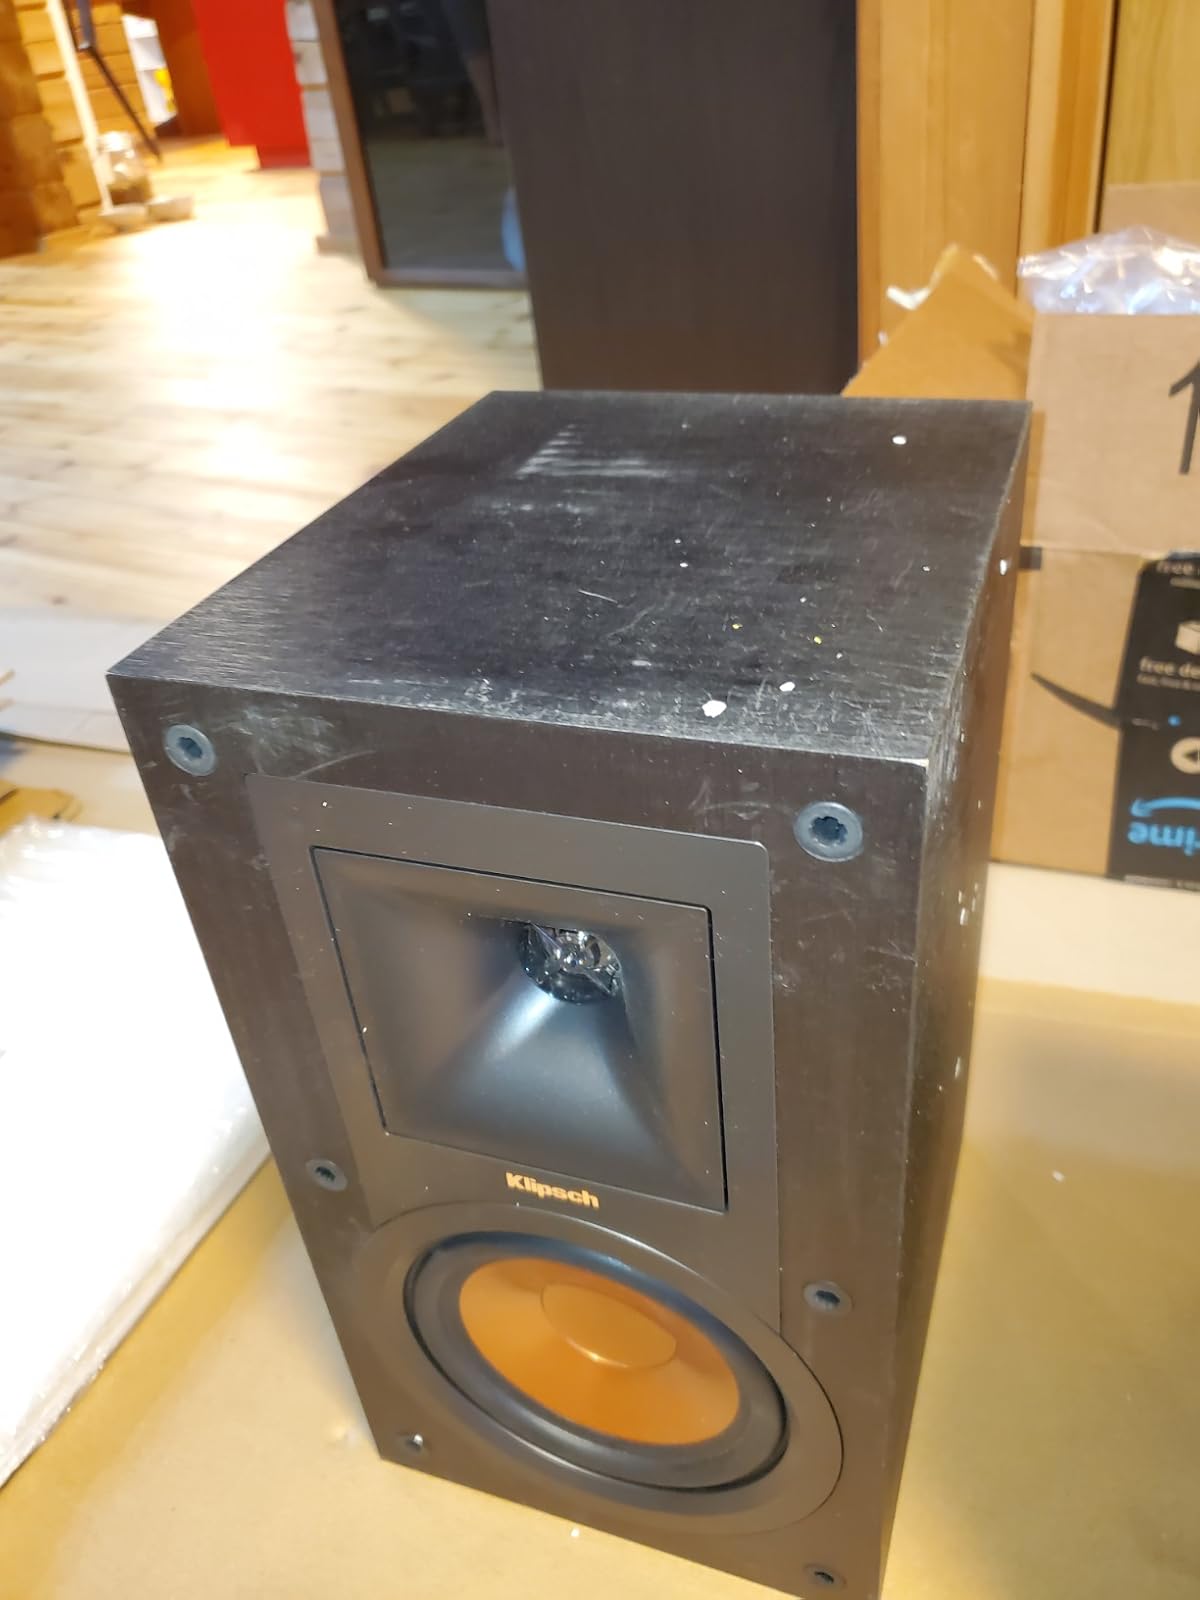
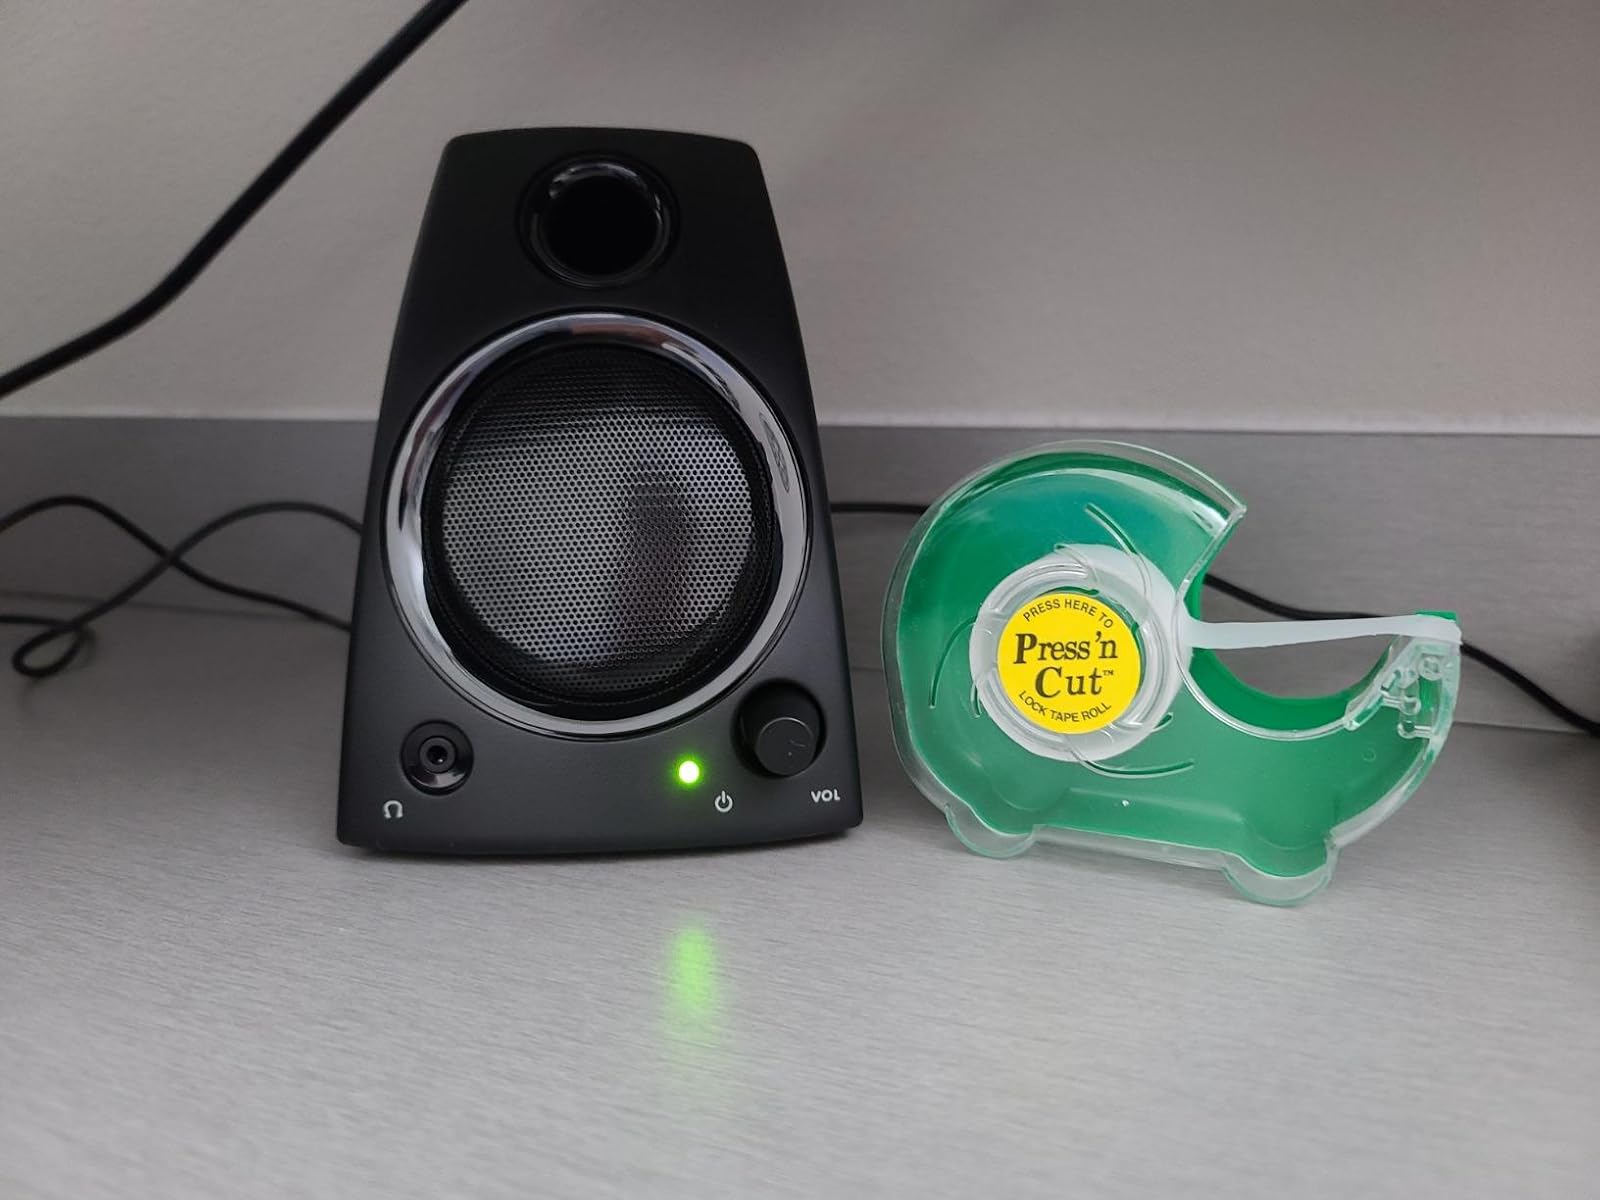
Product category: speaker
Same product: no